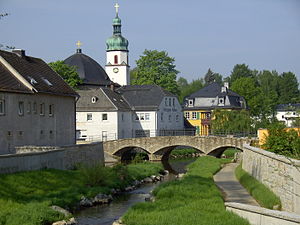
Oberkotzau
Bro over Schwesnitz, i baggrunden kirken St. Jakobus
Oberkotzau er en købstad i Landkreis Hof i den nordøstlige del af den bayerske regierungsbezirk Oberfranken i det sydlige Tyskland. Den ligger cirka 5 kn. syd for byen Hof.